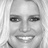
Emotion: happy